Taksin

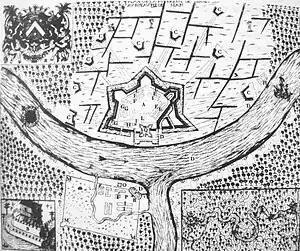
The village of Thonburi, on the right (west) bank of the Chao Phraya (here in the lower left corner of the map), facing the fortress of Bangkok, during the 1688 Siege of Bangkok

King Taksin took important steps to show that he was a worthy successor to the throne. He ensured appropriate treatment to the remnants of the ex-royal family, arranged a grand cremation of the remains of the former ruler Ekkathat, and tackled the problem of establishing the capital. Taksin likely realized that the city of Ayutthaya had suffered such destruction that to restore it to its former state would have strained his resources. The Burmese were quite familiar with Ayutthaya's vulnerabilities, and in the event of renewal of a Burmese attack on it, the troops under the liberator would be inadequate for effective defense of the city. With these considerations in mind, he established his capital at Thonburi, which was closer to the sea. Not only would Thonburi be difficult to invade by land, it would also prevent an acquisition of weapons and military supplies by anyone ambitious enough to establish himself as an independent prince further up the Chao Phraya River. As Thonburi was a small town, Taksin's available forces, both soldiers and sailors, could man its fortifications, and if he found it impossible to hold it against an enemy attack, he could embark the troops and retreat to Chanthaburi.